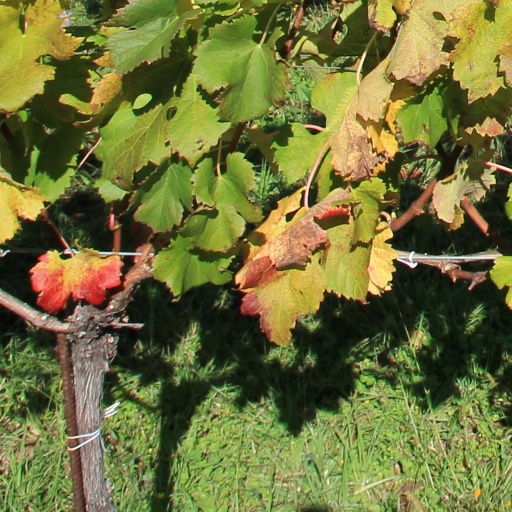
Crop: grape